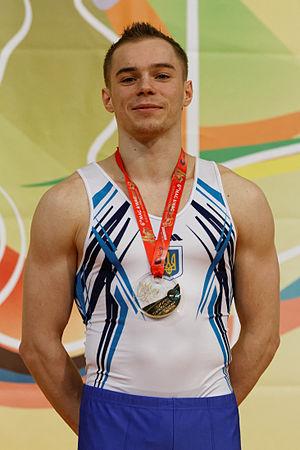
Championnats d'Europe de gymnastique artistique 2015.
Les 6ᵉˢ Championnats d'Europe individuels de gymnastique artistique masculine et féminine se sont déroulés à Montpellier, en France, du 15 au 19 avril 2015.